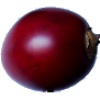
Label: Tamarillo 1